Re-Ment

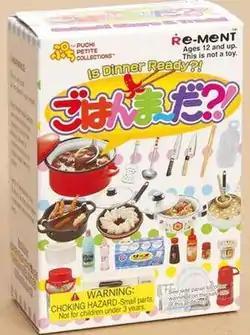
Re-ment Puchi Petite Is-Dinner-Ready?! Collection

Puchi is a traditional Japanese word meaning "mini", "little" or "petite" in English. The food miniatures in Re-Ment's Puchi Sample Series resemble the plastic sample food found in the windows and display cases of restaurants throughout Japan. Targeted at the adult collecting community, these 1:6 scale toys are typically displayed in dioramas and dollhouses or used with action figures and fashion dolls such as Blythe or Barbie.